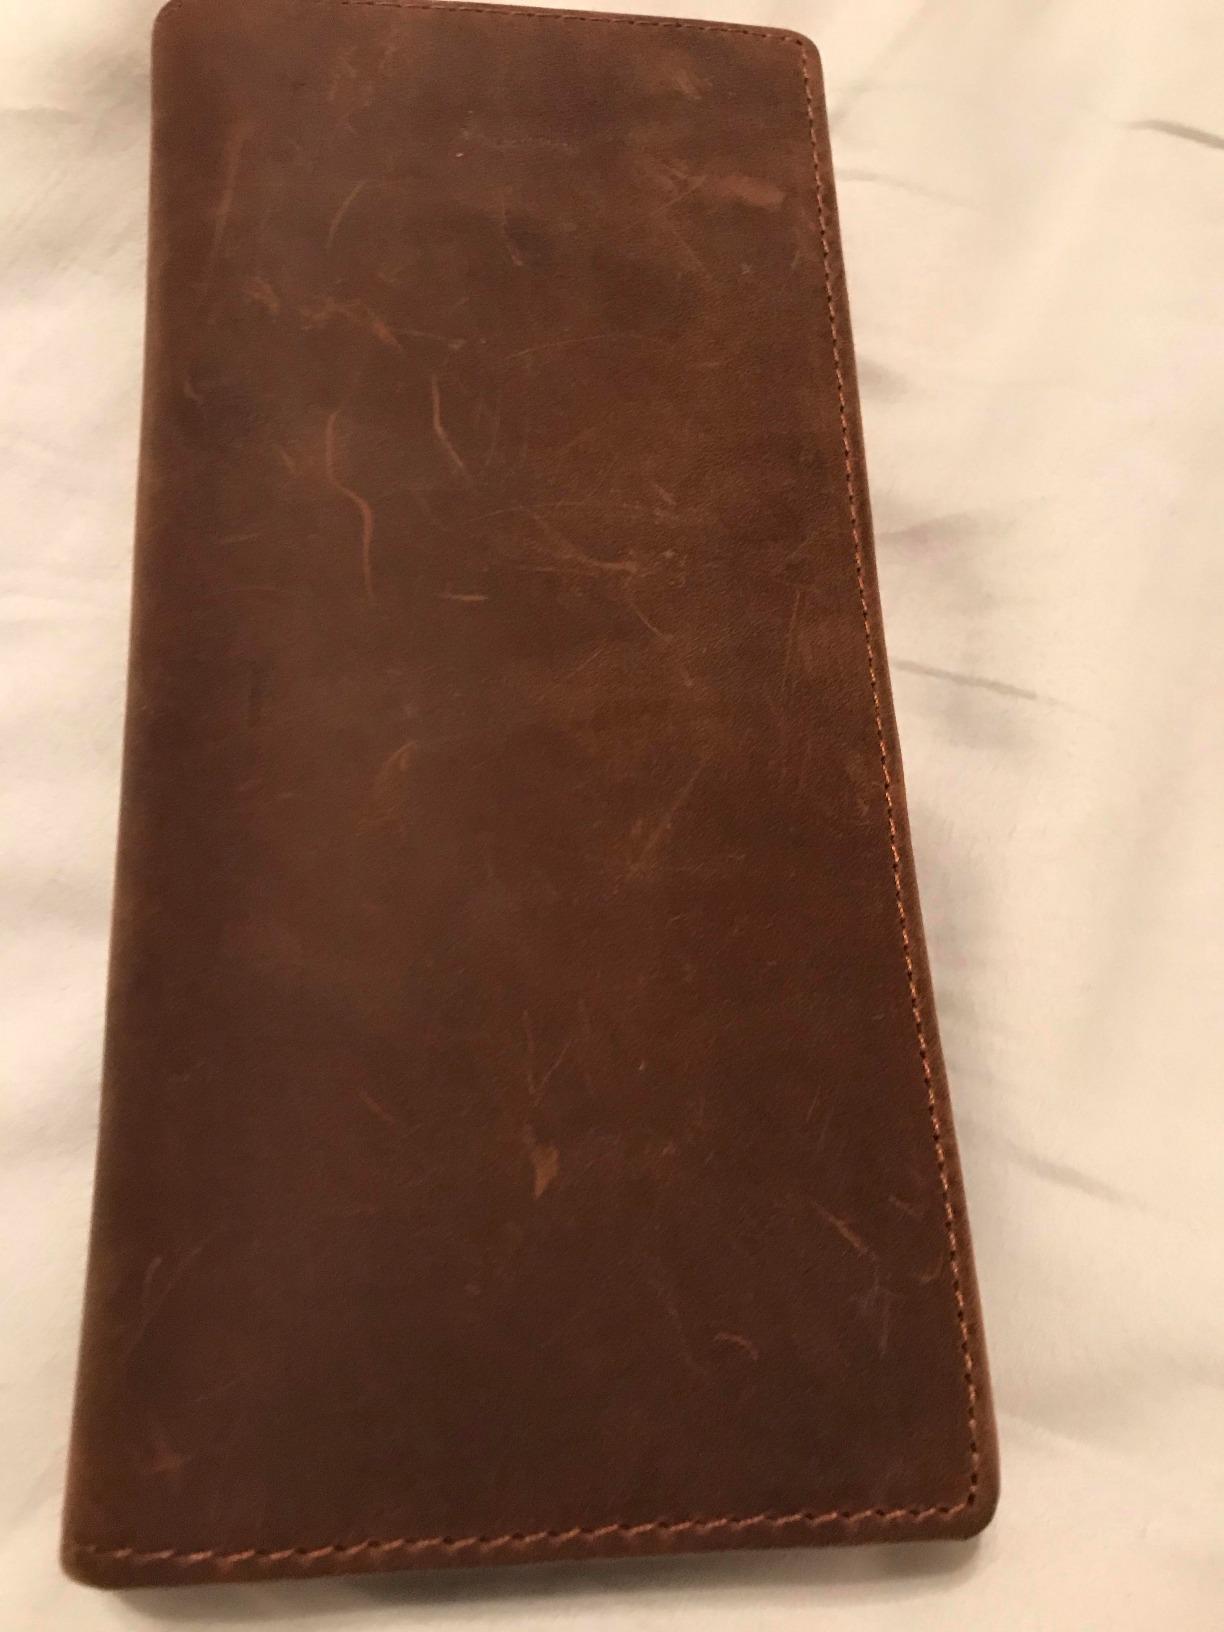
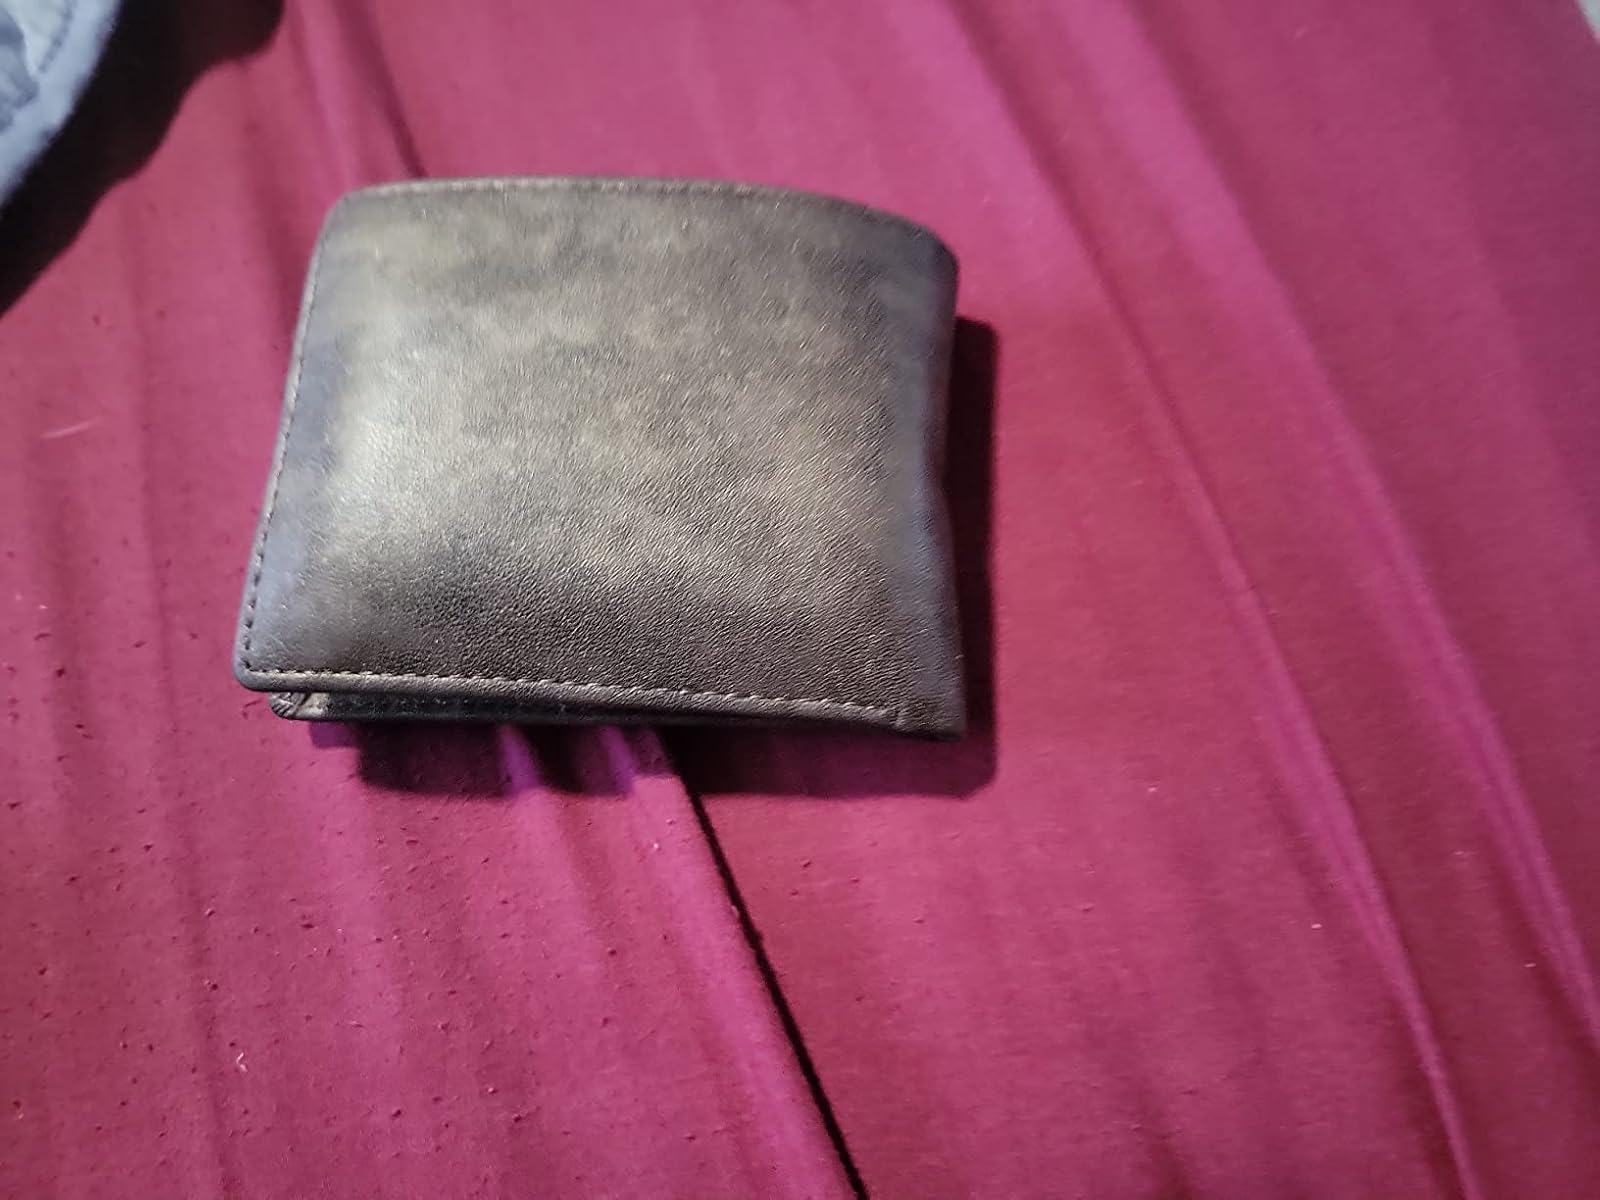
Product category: accessories_wallet
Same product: no